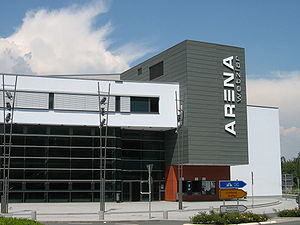
Rittal Arena
Rittal Arena i Wetzlar
Rittal Arena er siden 2005 hjemmebane for den tyske håndboldklub HSG Wetzlar. Hallen har en kapacitet på 6.000 pladser. Hallen er beliggende i centrum.